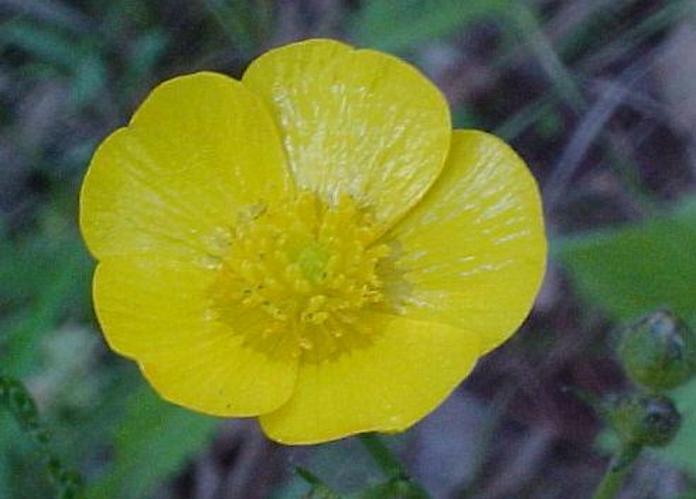
Flower: Buttercup